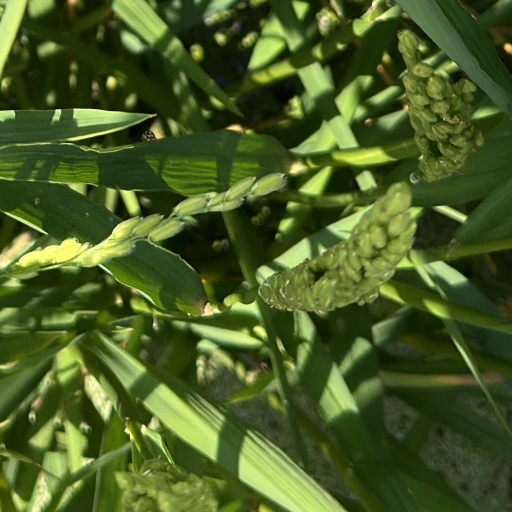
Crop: rice